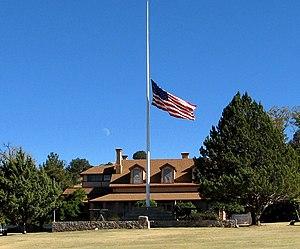
Fort Huachuca est un site de l'armée américaine fondé en 1877 dans le comté de Cochise en Arizona, à environ 24 km au nord de la frontière avec le Mexique, et à l'ouest de la ville de Sierra Vista.